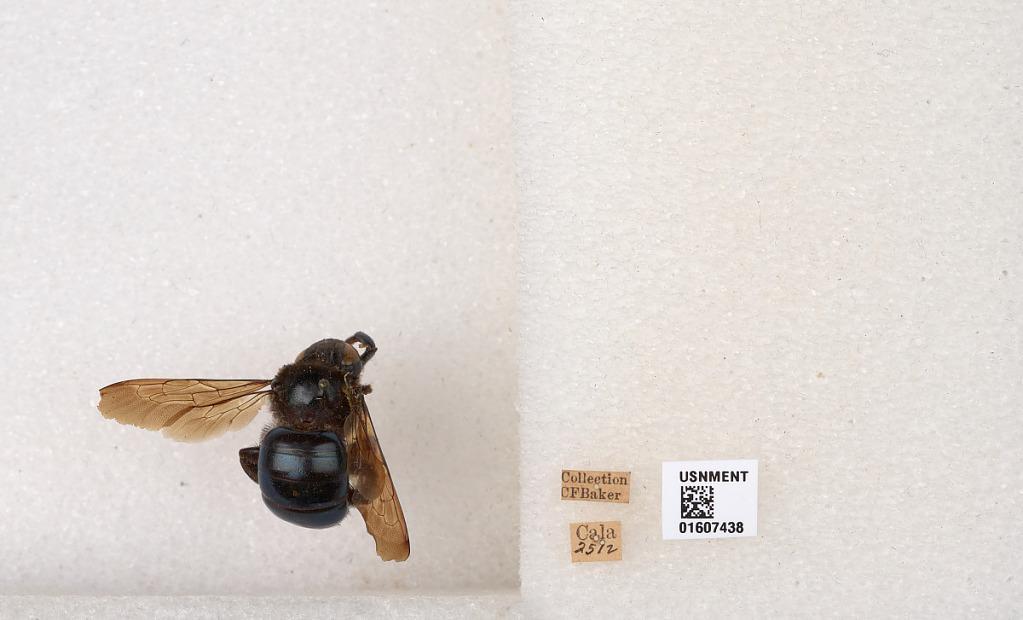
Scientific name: Xylocopa (Xylocopoides) californica californica Cresson
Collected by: C. Baker